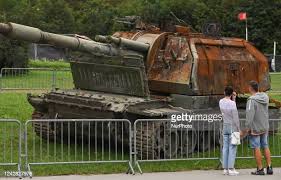
Label: Self Propelled Artillery